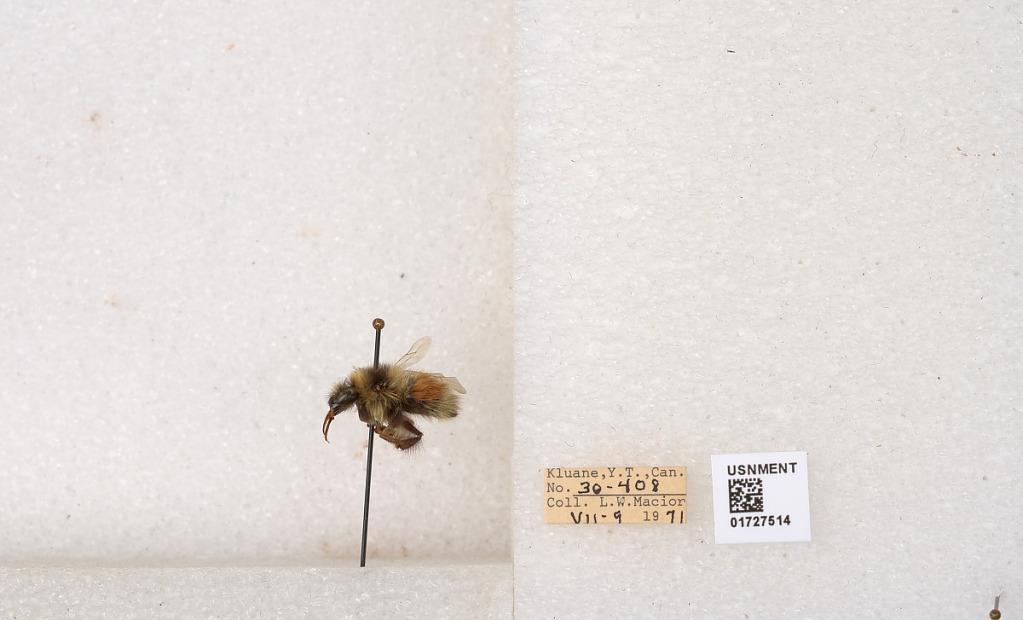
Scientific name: Bombus (Pyrobombus) sylvicola Kirby
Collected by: L. Macior
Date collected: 1971-7-9
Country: Canada
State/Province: Yukon Territory
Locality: Kluane National Park and Reserve
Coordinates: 60.7493, -139.504